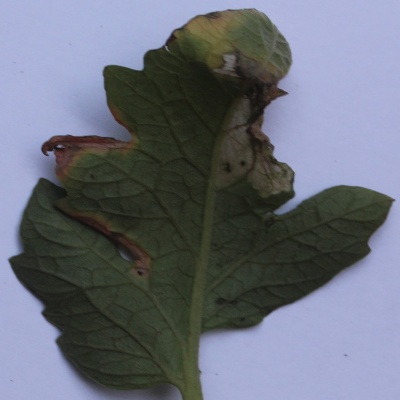
Crop: Tomato
Condition: leaf blight